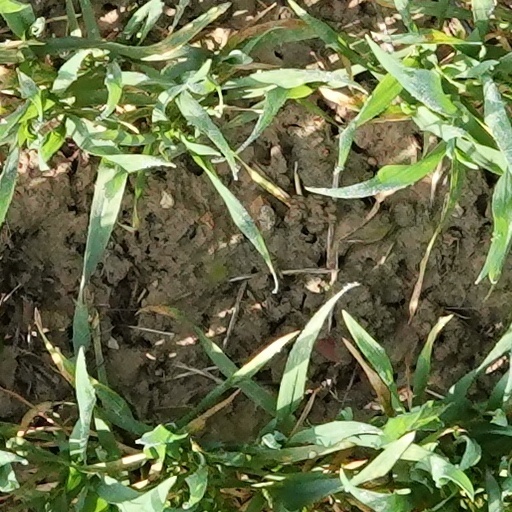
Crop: wheat